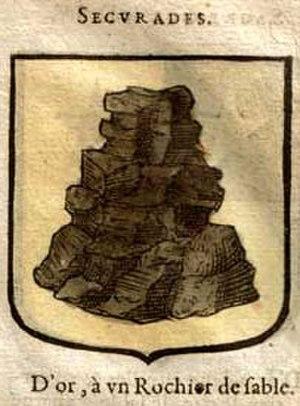
Securades